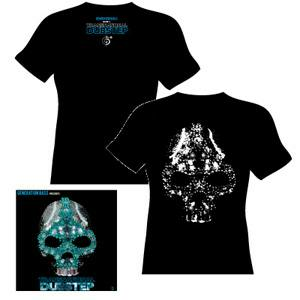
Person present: No